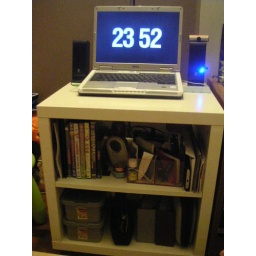
Laptop screen saver display as clock in my room.